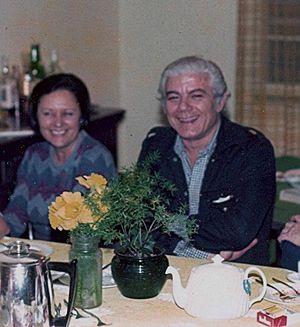
Vince Colletta né le 15 octobre 1923 à Casteldaccia en Italie et mort le 3 juin 1991, est un dessinateur américain de comics. Il est surtout connu comme encreur.